569 Lexington Avenue

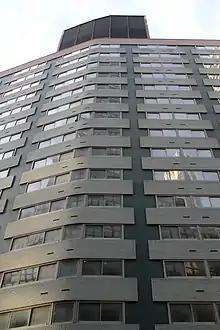
Bent slab on 51st Street

Several officials attended a dinner on July 31, 1961, to celebrate the hotel's completion. The Summit Hotel opened the next day, August 1, with a ceremony attended by Filipino diplomat Carlos P. Romulo, deputy mayor Paul R. Screvane, and Commerce and Industry Department official Robert W. Watt. It was the first hotel operated by Loew's Theatres, as well as Manhattan's first new short-term hotel since the Waldorf Astoria opened in 1931. The hotel had cost $25 million to construct, and its nightly room rates ranged from $15 to $185. The most expensive unit in the hotel was the Presidential Suite, of which comedian Groucho Marx was the first guest. Though the hospitality industry in New York City had reportedly reached a 20-year low in 1960, the Tisch brothers expressed confidence that the Summit would attract guests with its unconventional design and multilingual staff.